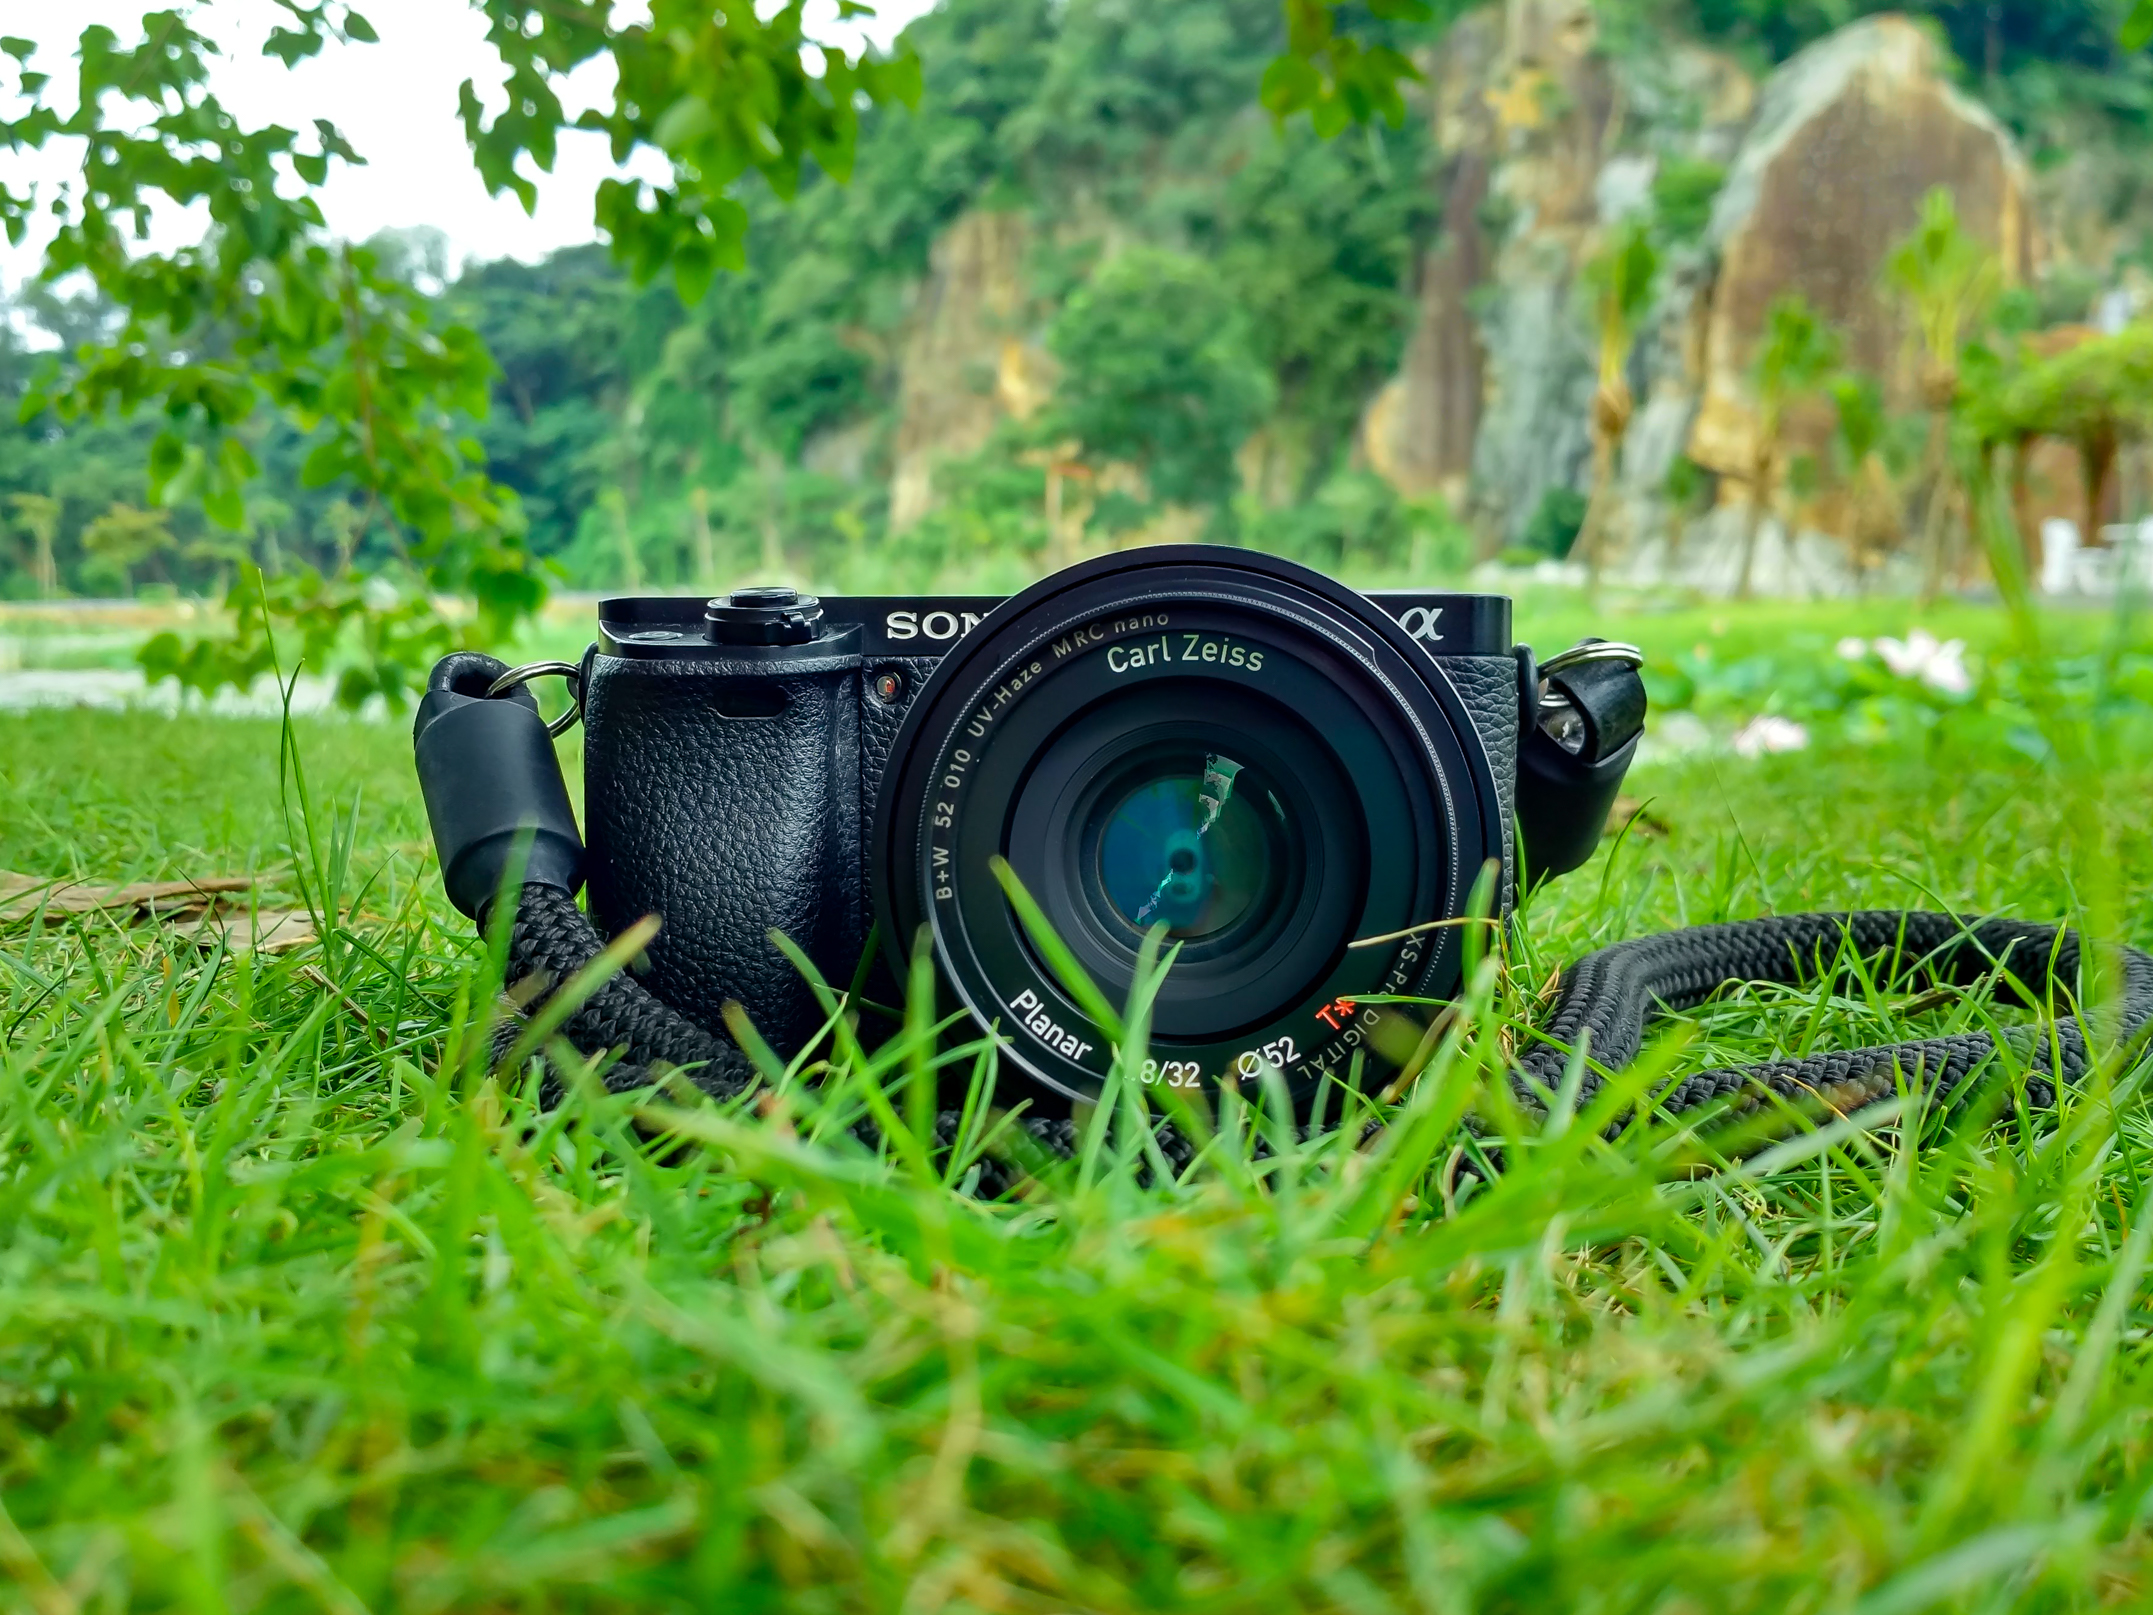
grass, field, lawn, camera, photography, green, lens, reflex camera, digital camera, sony, single lens reflex camera